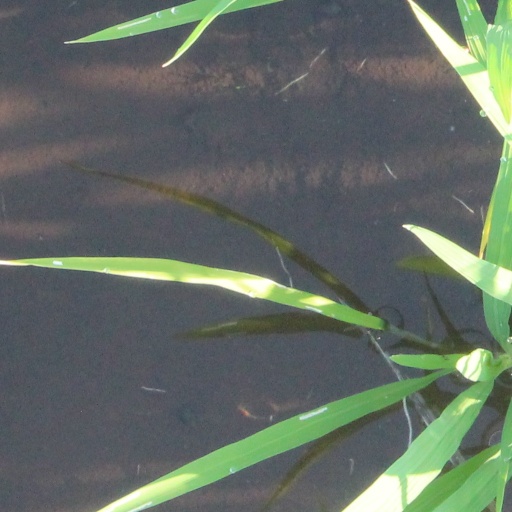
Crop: rice